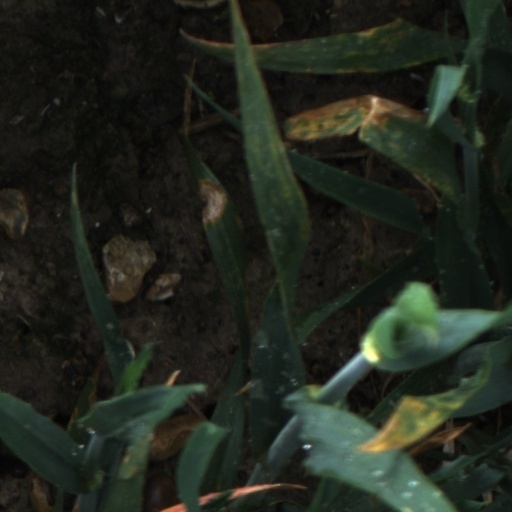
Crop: wheat